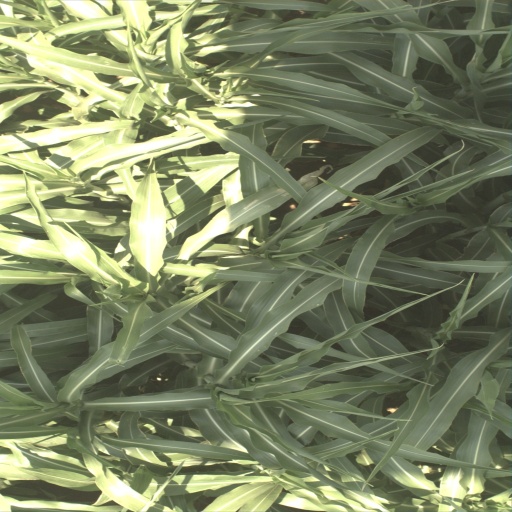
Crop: sorghum